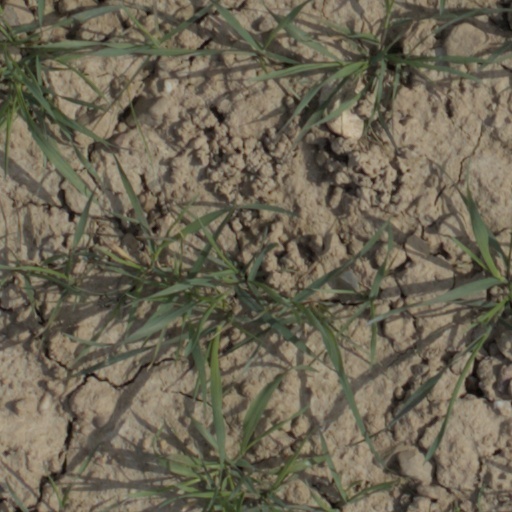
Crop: wheat